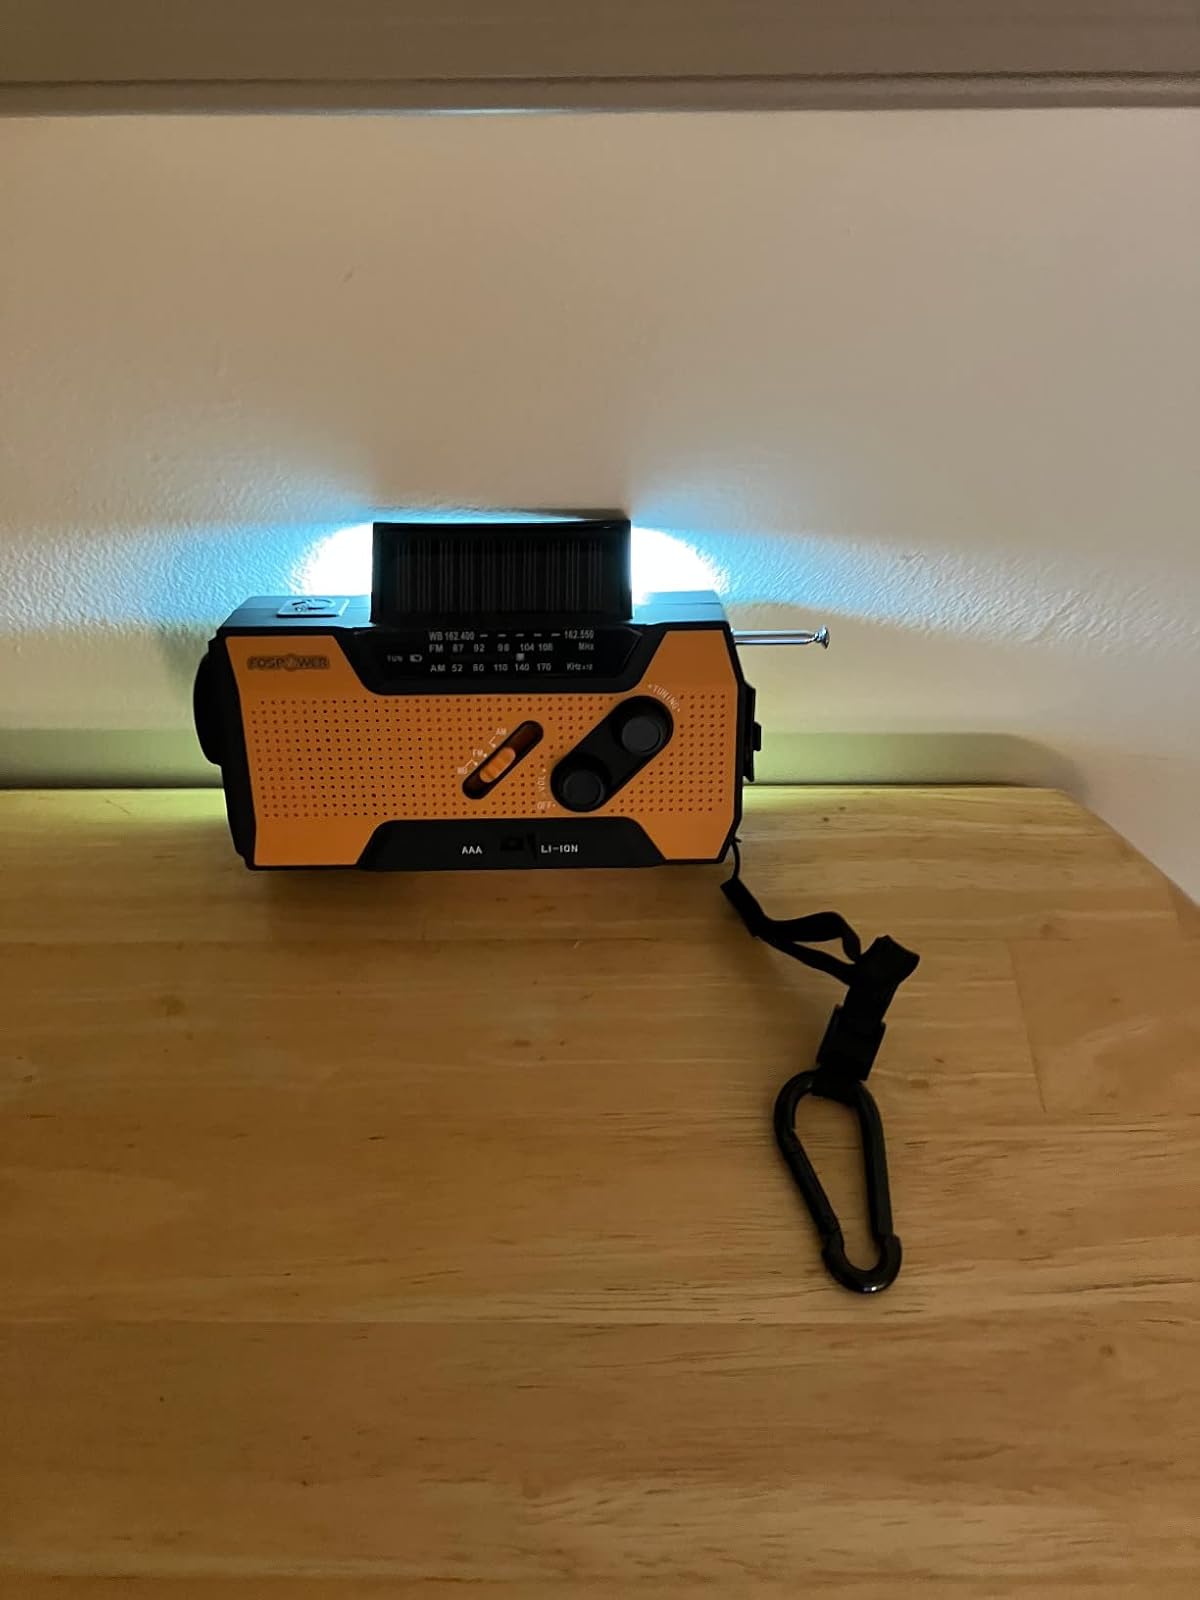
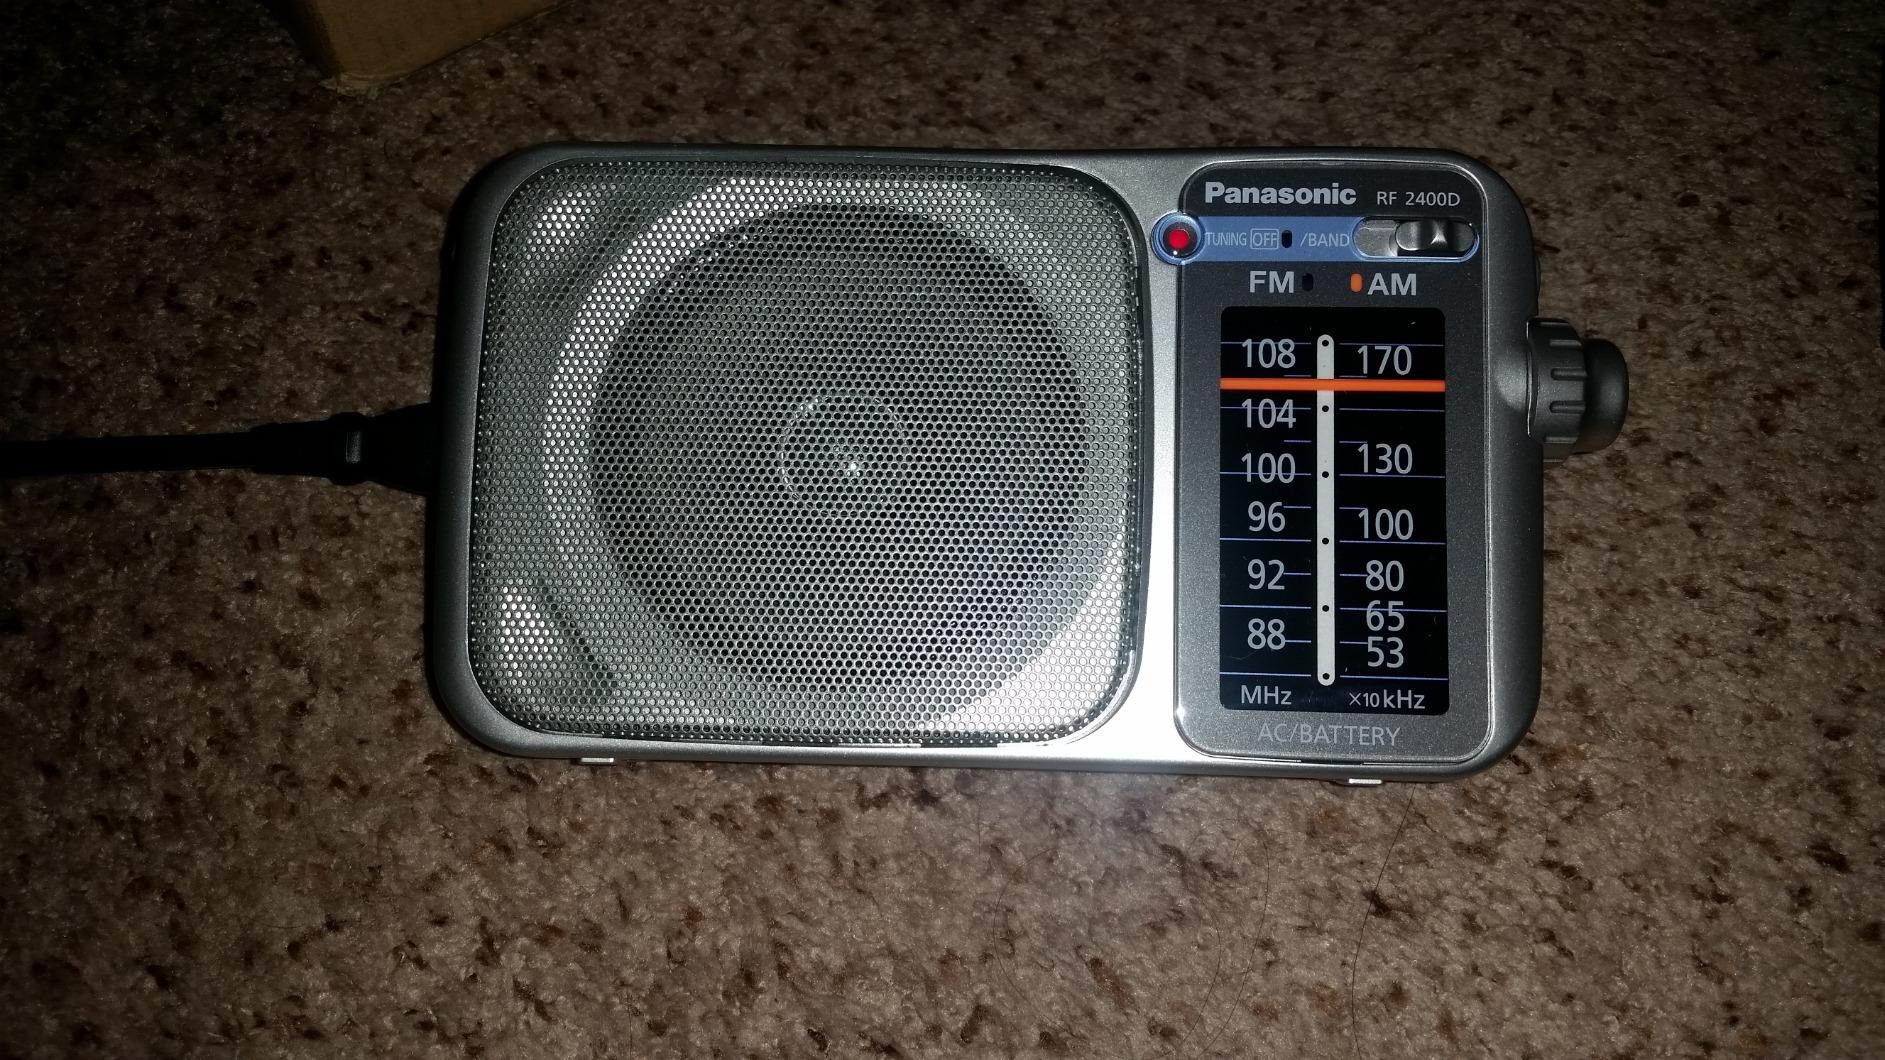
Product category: radio
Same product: no